Martin Luckie

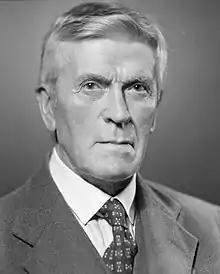
Luckie in the 1920s

Martin Maxwell Fleming Luckie (30 January 1868 – 3 July 1951) was a New Zealand cricketer who played two matches of first-class cricket 29 years apart – one in 1891 and the other in 1920. He became a prominent cricket administrator and a city councillor in Wellington. He was twice deputy mayor: from 1929 to 1931, and again from 1936 to 1947.